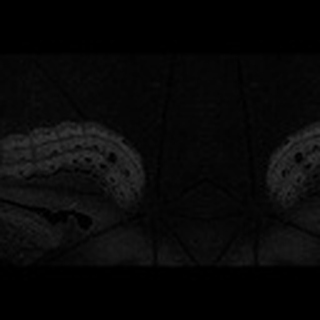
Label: cotton_army_worm